Anohni

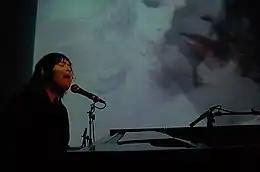
Anohni in 2008

Antony and the Johnsons collaborated with experimental filmmaker Charles Atlas and presented "Turning" in November 2006 in Rome, London, Paris, Madrid, and Braga, Portugal. The concert featured live video portraits of a group of women from the New York City underground. "The Guardian" called the piece "fragile, life affirming, and truly wonderful (five stars)" "Le Monde" in Paris hailed "Turning" as "Concert-manifeste transsexuel."